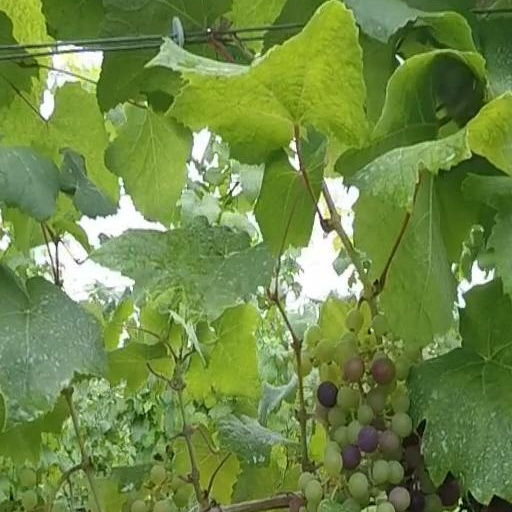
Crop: grape